Asin

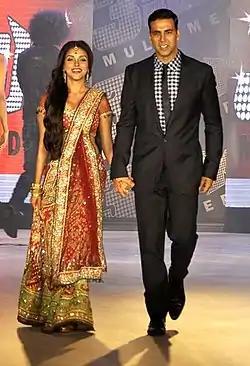
Asin with Akshay Kumar on the Ramp during "Housefull 2" promotions in 2012

Asin had two Telugu releases in 2004: "Lakshmi Narasimha" alongside Nandamuri Balakrishna and "Gharshana" opposite Venkatesh. In both these films, Asin portrayed the love interest for police officers and both were successful ventures. Critics found her performance in "Gharshana" to be "tender" and "adorable". In the same year, Asin appeared in her first Tamil film was "M. Kumaran Son of Mahalakshmi", portraying a Malayali girl opposite Jayam Ravi, reprising her role from the original "Amma Nanna O Tamila Ammayi". The film was a box office success and introduced Asin to the Tamil film industry. "The Hindu" opined that she "fits the bill".